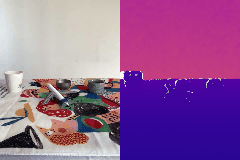
Label: plane